Pietro Ruta

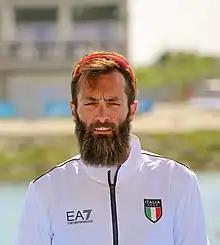
Ruta in 2018

Pietro Willy Ruta (born 6 August 1987) is an Italian rower. He competed in the men's lightweight double sculls with Elia Luini at the 2012 Summer Olympics, and in the men's lightweight coxless four at the 2016 Summer Olympics, finishing in 4th.